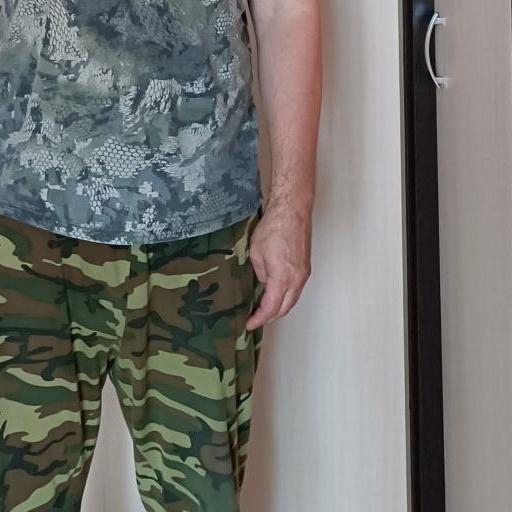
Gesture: no_gesture